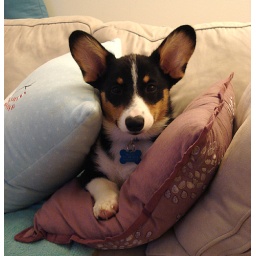
Bailey looking cute all buried under pillows on our couch